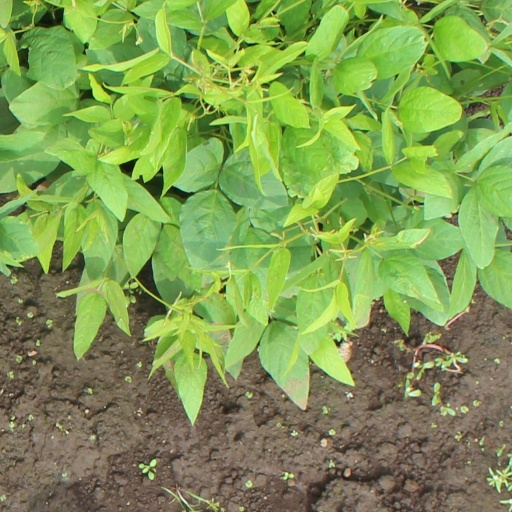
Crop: soybean